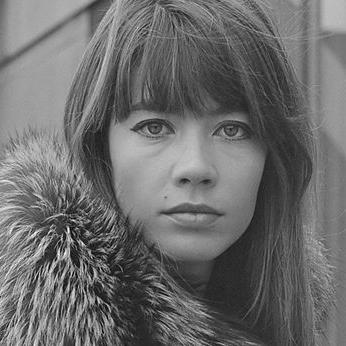
Age: 24